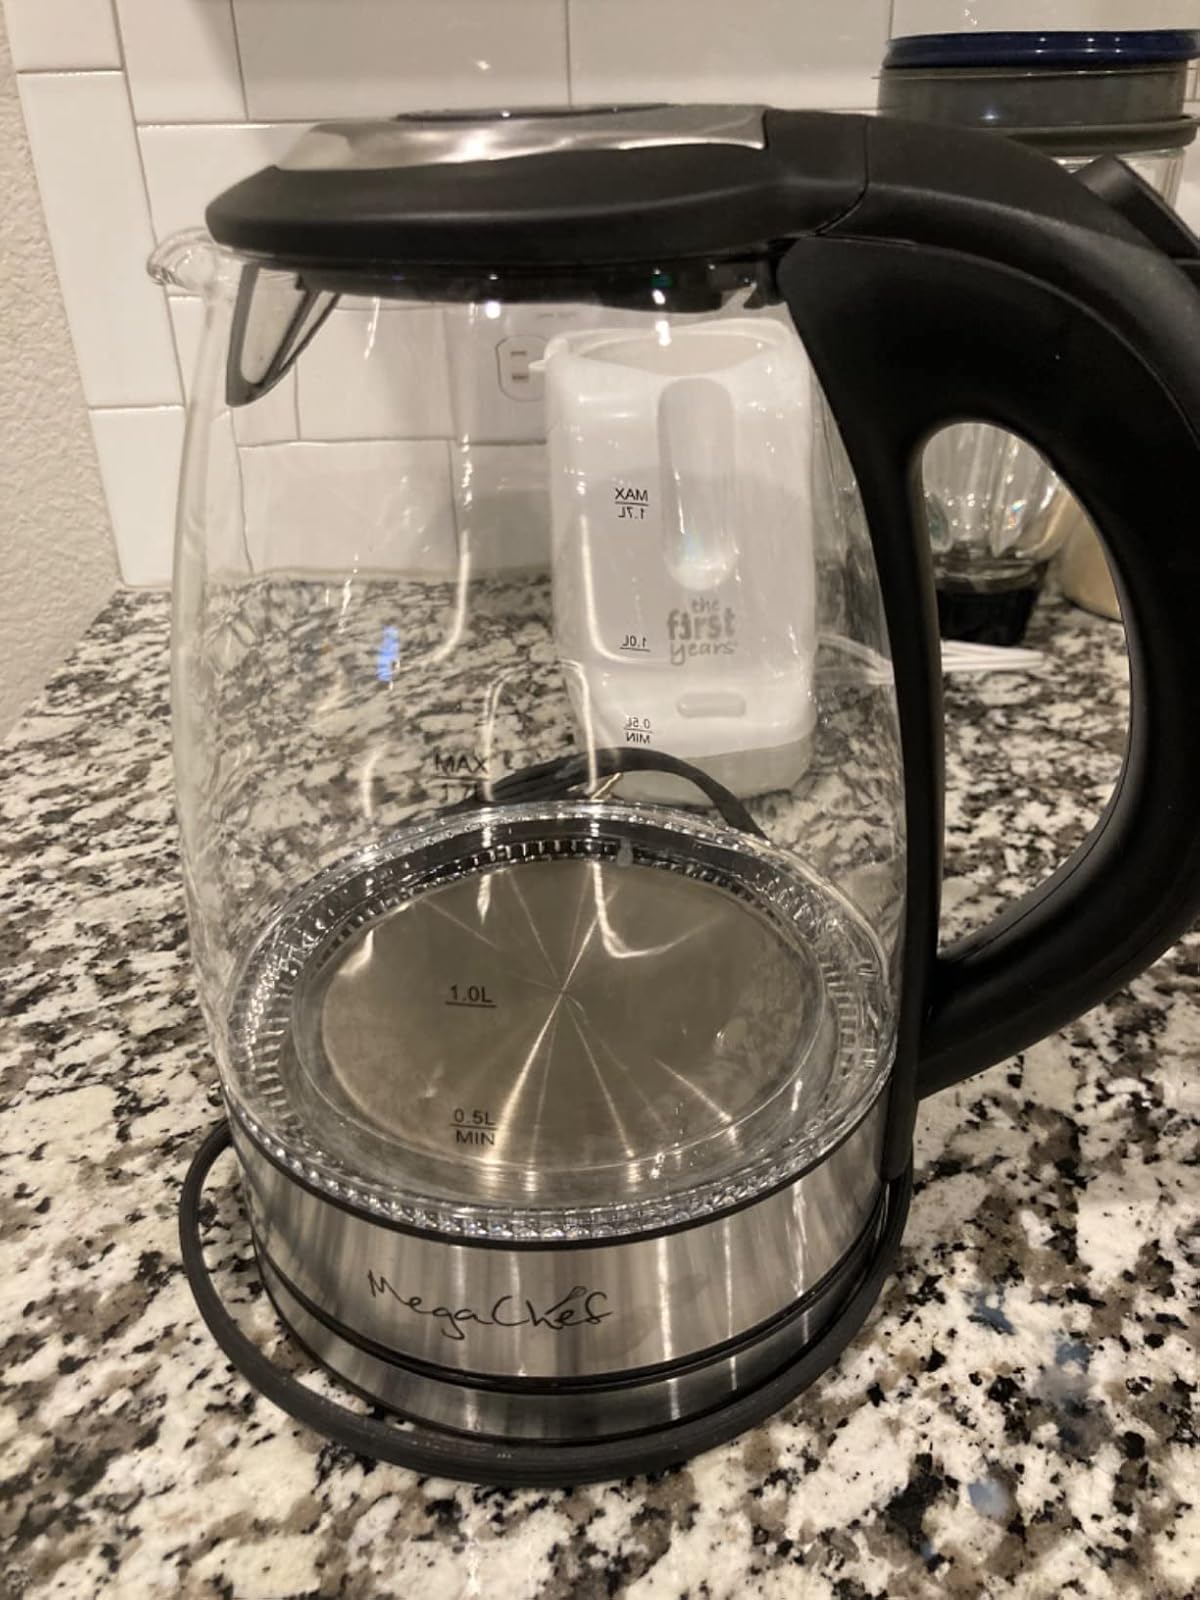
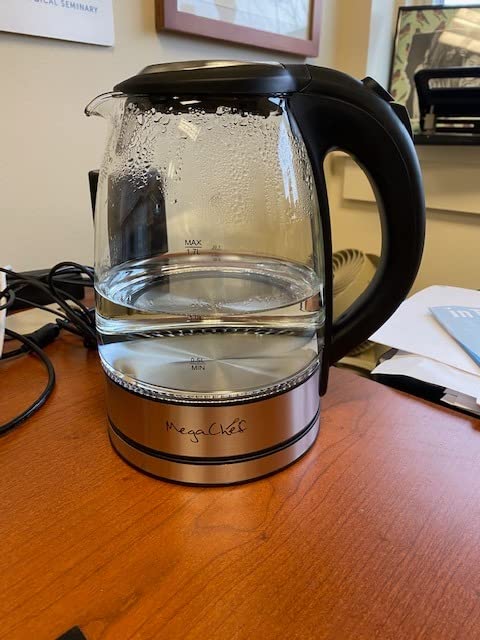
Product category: items_kettle
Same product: yes